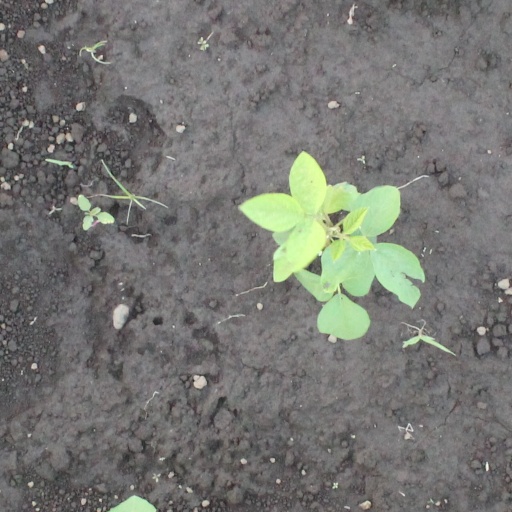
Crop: soybean